Milnrow

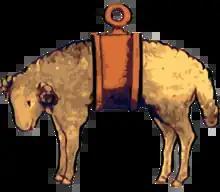
Although not granted by the College of Arms, a banded fleece has been an emblem of Milnrow since its former council chairman used it as a badge. The emblem alludes to Milnrow's woollen trade heritage.

Cotton spinning was the principal industry in Milnrow in the 1910s—Newhey alone had ten cotton mills employing over 2,000 people at 1911, while Butterworth Hall Colliery was the largest colliery in the Rochdale region, employing around 300 men in 1912. These workers were able to travel Milnrow's completed tramway from 1912, which passed by Dale Street, Milnrow's central thoroughfare lined with banks, butchers, confectioners, chemists and drapers. Ten years after it was first proposed, in 1913, a new Anglican parish church of St Ann was consecrated at Belfield at its boundary with Firgrove so as to serve the swell in population across the Rochdale-Milnrow boundary and ease pressure at Milnrow's Anglican parish church. An outbreak of smallpox occurred in 1914; an investigation by the Royal Society of Medicine to link the infection with imported cotton bales from Brazil, Mexico, Peru or the United States was inconclusive. The "most disastrous fire on record" in the Milnrow area resulted in the "spectacular" destruction of Newhey's Ellenroad Mill in 1916, at a cost of £150,000 (£ in ), but with no loss of life. Tank Week, a national touring campaign to help fund the British heavy tanks of World War I, came to Milnrow resulting in a collective donation of £180,578 (£ in ) from the people of the district. Upon conclusion of the war, the National Savings Movement praised the people of Milnrow for their donation, and in May 1919 presented the district with a 23-ton female Mark IV tank for permanent public display in Milnrow. Butterworth Hall Colliery closed in 1928, and poor maintenance forebode the closure of Milnrow's tramway in 1932. In 1934, Milnrow Council agreed that its publicly displayed World War I tank had become "an eyesore" and "a potential source of danger to children", and consequently sold and removed it for scrap. In the same year, Milnrow Council was gifted land in Firgrove to be used as a public sports pitch. Social housing estates of semi-detached properties with gardens were constructed in both Milnrow and Newhey during the 1930s, while roads in Newhey were laid by German prisoners of war during World War II. Over 500 municipal homes were built between 1930 and 1950, which Chris Davies MP described in Parliament as "good, solid, middle-of-the-road housing [...] typical examples of some of the best council housing built in Britain". Cliffe House at Newhey, formerly occupied by the prominent Heap manufacturing family, was demolished and in 1952 its grounds were opened as the recreational and publicly owned Milnrow Memorial Park. Following the Great Depression, the region's textile sector experienced a decline until its eventual demise in the mid-20th century. Milnrow's last standing cotton mill was Butterworth Hall Mill, demolished in the late 1990s. Milnrow experienced population growth and suburbanisation in the second half of the 20th century, spurred by the construction of the M62 motorway through the area, making Greater Manchester and West Yorkshire commutable. The Pennine Drive housing estate was constructed in the mid-1980s. A restoration project to reopen the dilapidated Rochdale Canal resulted in Firgrove Bridge, at Milnrow's boundary with Rochdale, being rebuilt in October 2001; a Bellway-constructed housing estate was built next to the canal between 2005 and 2007. Milnrow tram stop opened as part of Greater Manchester's light-rail Metrolink network on 28 February 2013. Although its route through Milnrow was carefully planned to mitigate against bad weather conditions, the local section of the M62 was made impassable by the "Beast from the East" cold weather wave in March 2018. Stranded motorists were invited in to homes and offered food and shelter by "kindhearted" volunteers in Milnrow and Newhey while the British Army cleared the motorway.